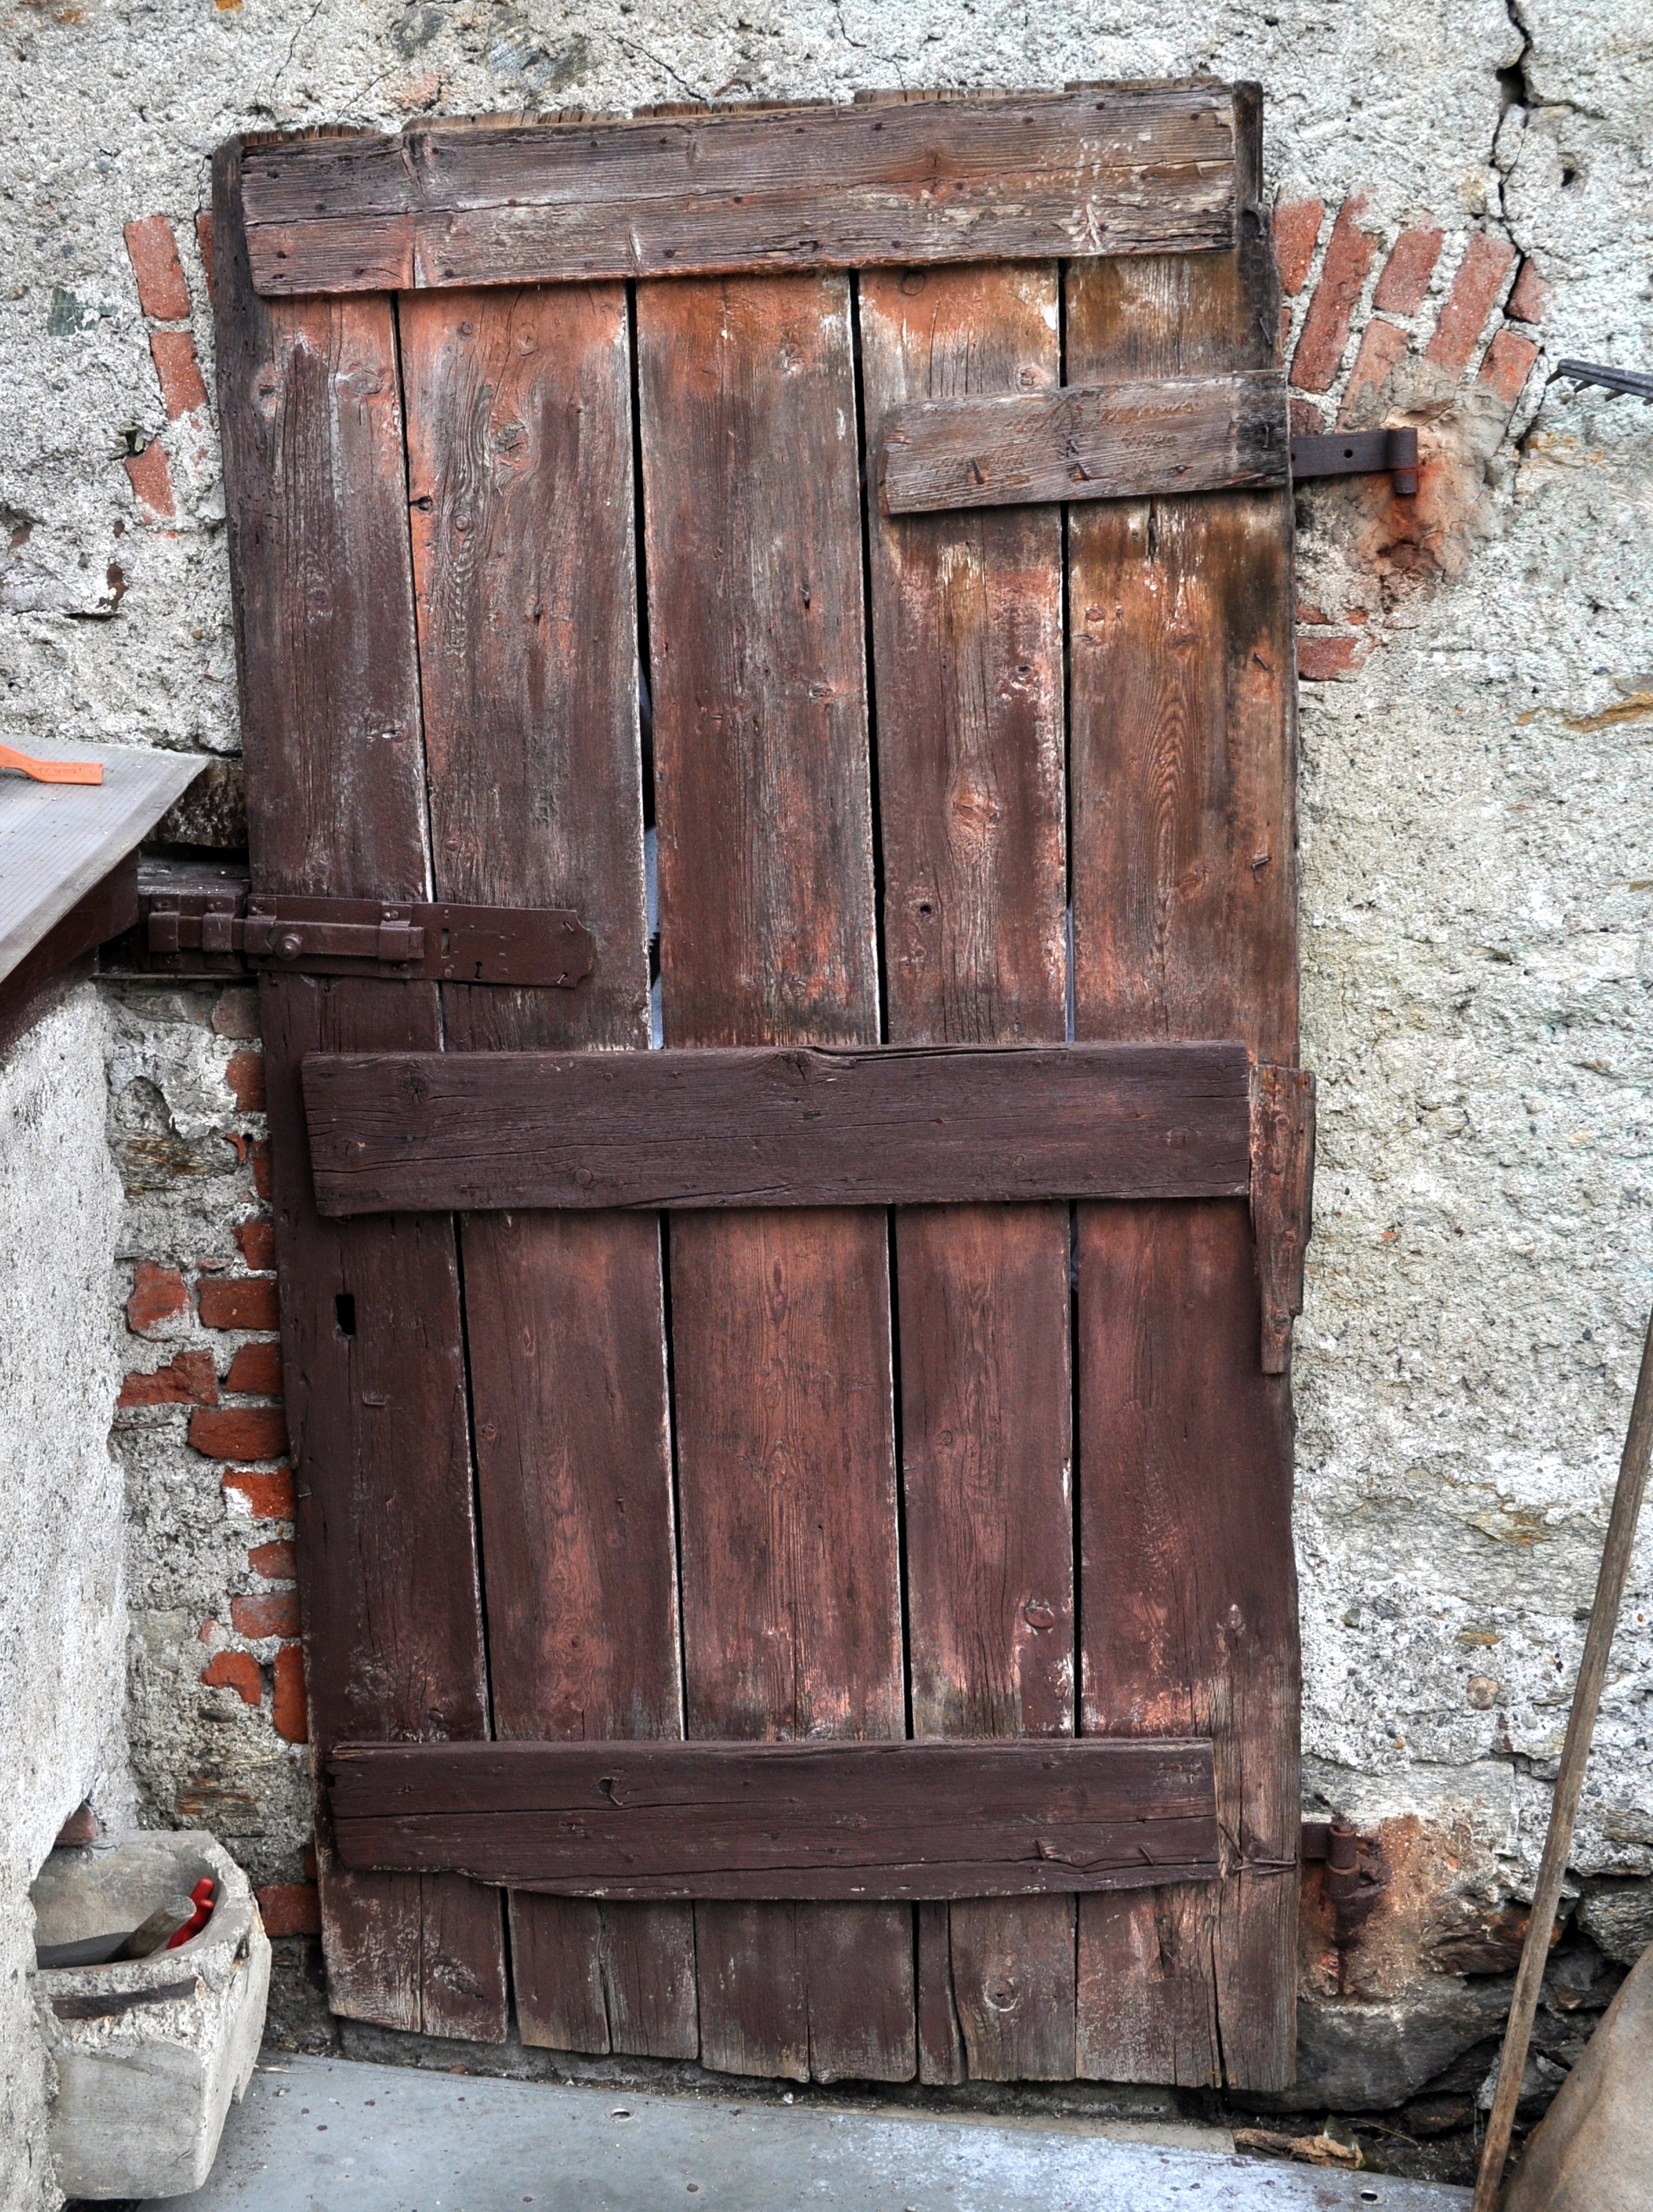
wood, house, window, wall, rust, brown, ancient, furniture, brick, door, material, iron, antiquity, man made object